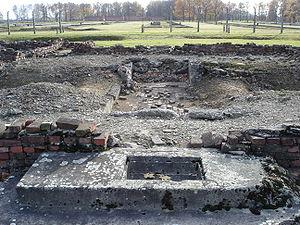
Le procès d'Auschwitz s'est déroulé du 24 novembre 1947 au 22 décembre 1947, à Cracovie. Il s'agit du procès de 40 membres du personnel du camp de concentration et d'extermination d'Auschwitz devant le Tribunal suprême de Pologne.